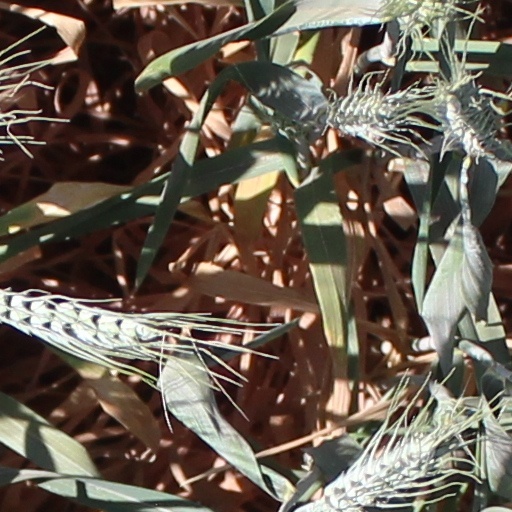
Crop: wheat